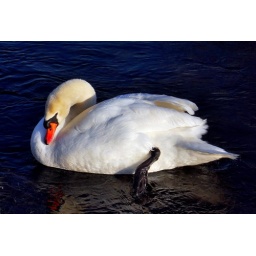
I have met a friendly swan family when waiting for my car being inspected in the service station.